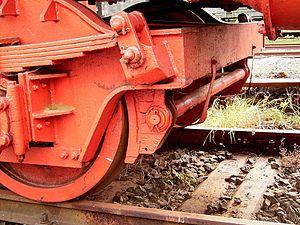
Un frein est un système permettant de ralentir, voire d'immobiliser, les pièces d'une machine ou d'un véhicule. Dans le cas de mouvements la plupart des types de freins transforment l’énergie cinétique en énergie thermique par friction de pièces mobiles sur des pièces fixes, éléments qu'il faut refroidir. D'autres systèmes convertissent l’énergie cinétique en une autre énergie, appelé freinage régénératif sur véhicule électrique. Enfin les freins à courant de Foucault servent à ralentir des pièces métalliques sans aucune friction.
La résistance au pivotement désigne l'ensemble des phénomènes qui s'opposent au mouvement de rotation d'une pièce autour d'un axe. Il est différent de la résistance au roulement qui concerne le mouvement d'une roue par rapport à son support. Le couple de freinage, ou encore le couple maximum transmissible d'un embrayage ou d'un limiteur de couple sont des cas particuliers de résistance au pivotement.